Mon people

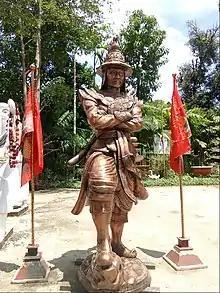
Statue of King Razadarit ruled Hanthawaddy from 1384 to 1421 and successfully unified his Mon-speaking kingdom. He also successfully defended it against Ava Kingdom's attacks during the Forty Years' War.

In 1287, the collapse of the Pagan Kingdom created a power vacuum. Wareru, who was born to a Mon mother and a Tai father in Donwun Village in the Thaton District, went to Sukhothai for trade and later eloped with the daughter of the king. He established himself as king of the Mon in Martaban (present-day Mottama), and later moved the capital to Pegu. His Hanthawaddy Kingdom, which existed from 1287 to 1539, was a period of prosperity and power for the Mon.